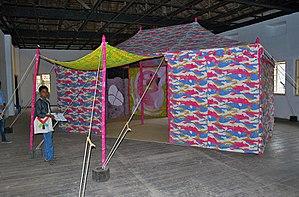
La biennale de Kochi-Muziris est une exposition internationale d'art contemporain qui se tient à Kochi, au Kerala, en Inde.